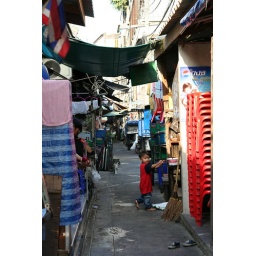
crowded side street near khao san road